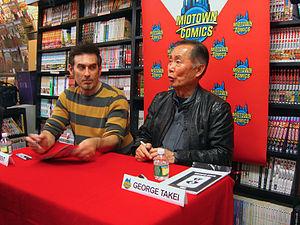
Kevin Keller est un personnage de fiction de l'univers Archie Comics. Il fait sa première apparition dans le numéro 202 de Veronica, publié en septembre 2010. Créé par Dan Parent, il est le premier personnage ouvertement homosexuel dans l'histoire des Archie Comics.